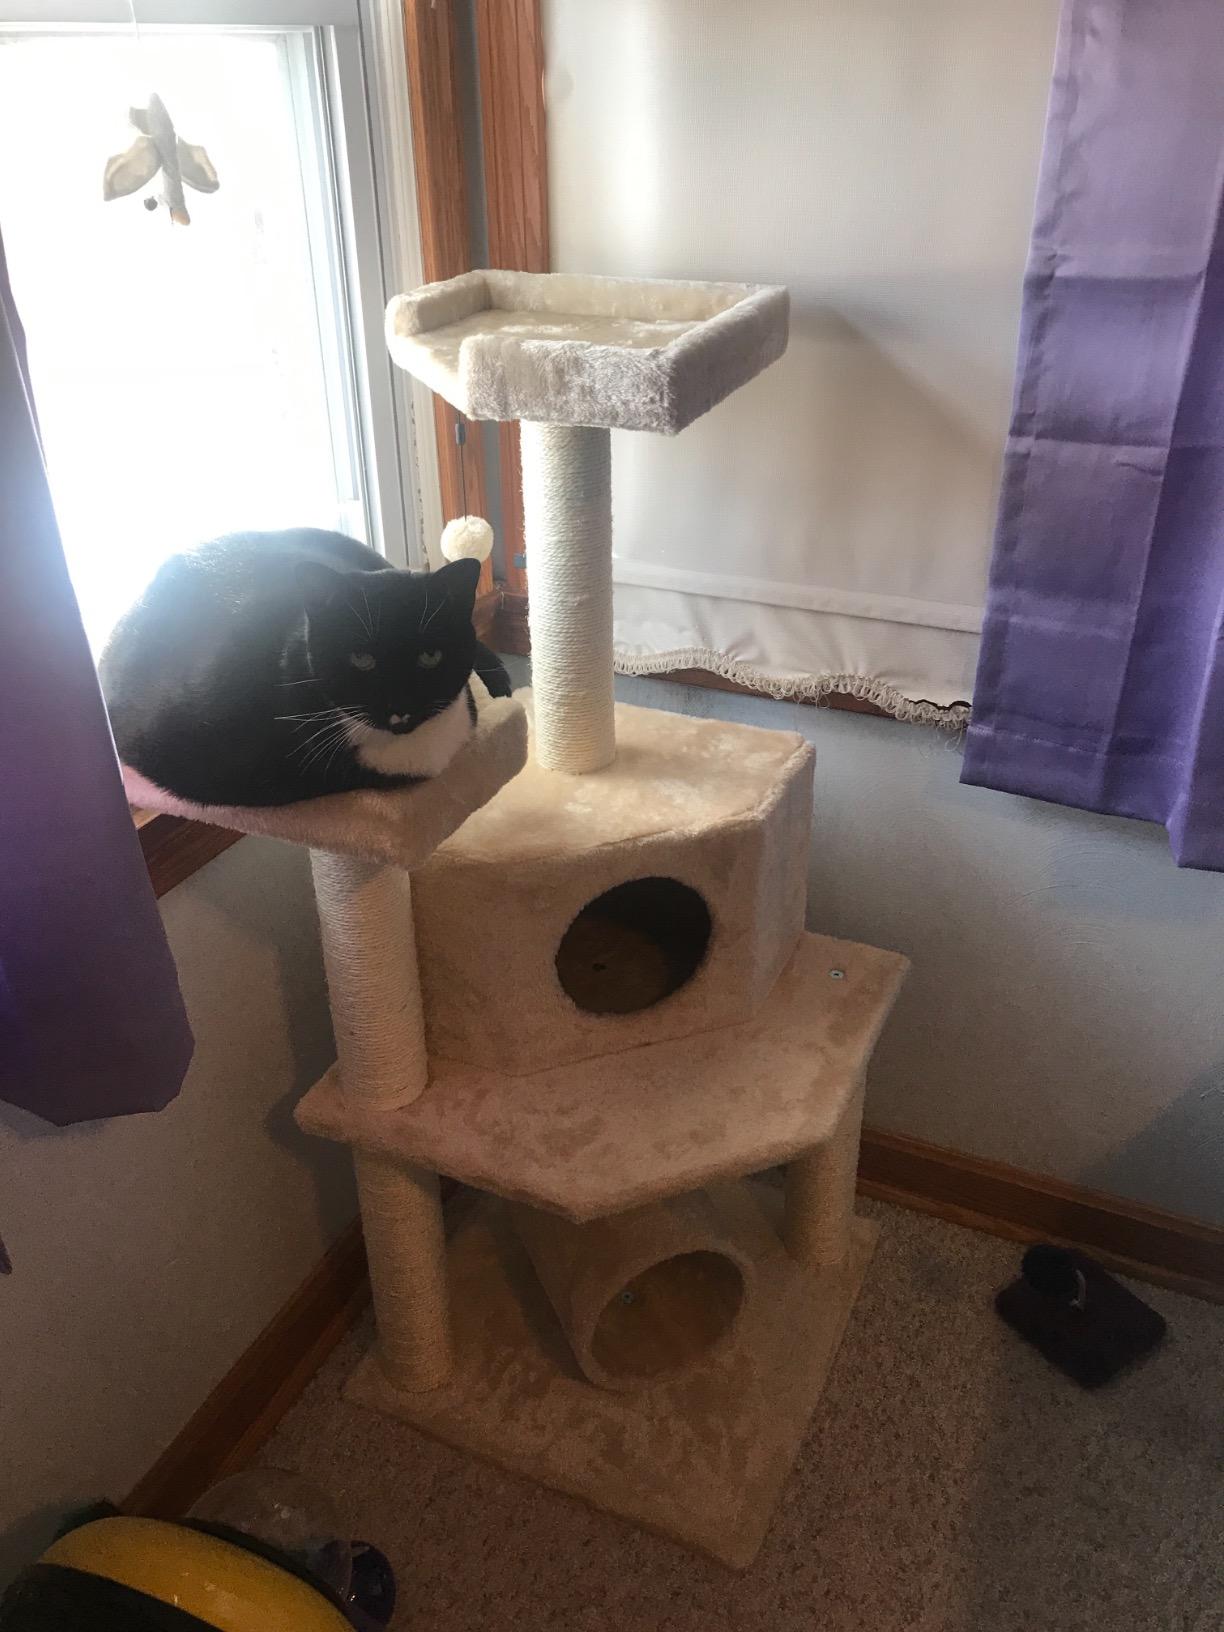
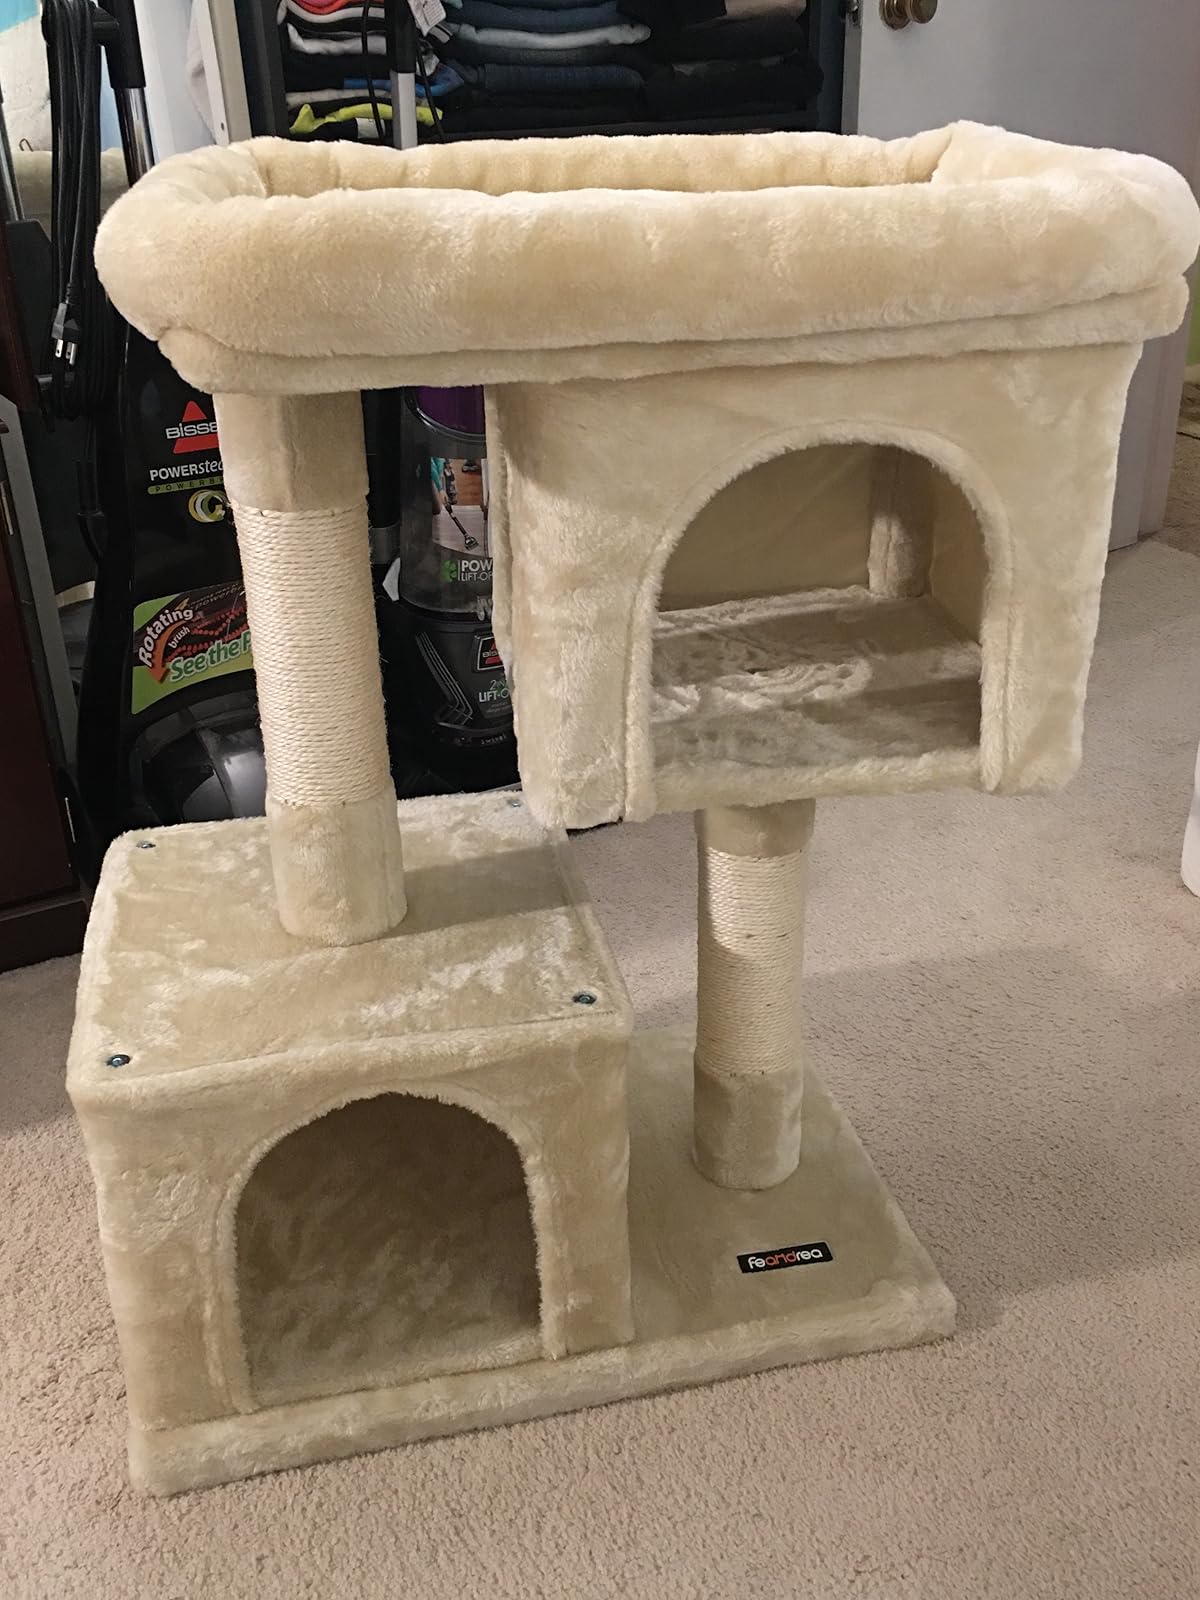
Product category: items_cat tree
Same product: no